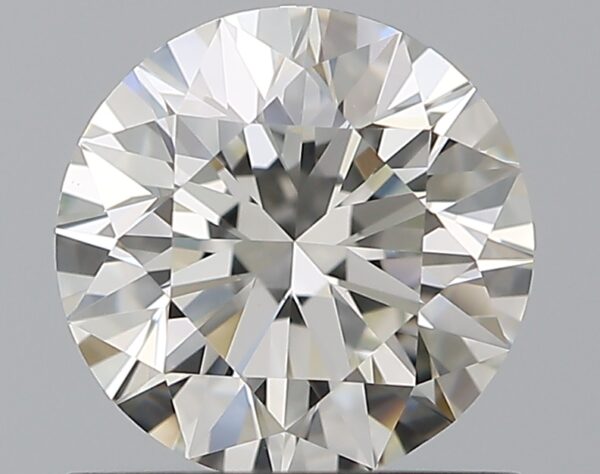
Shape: round
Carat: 0.9
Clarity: VS1
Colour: J
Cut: EX
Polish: EX
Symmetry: EX
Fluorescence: F
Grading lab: GIA
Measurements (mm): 6.15 x 6.18 x 3.87